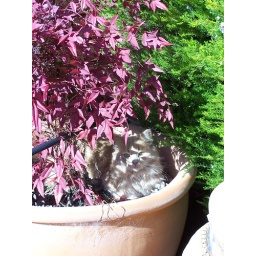
Bailey's relaxing in the flower pot